Forest Hills disaster

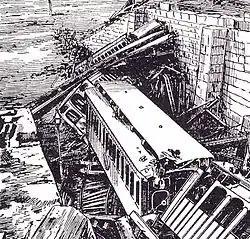

The Forest Hills disaster (also called the Forest Ridge disaster and the Bussey Bridge train disaster) was a railroad bridge accident that occurred on March 14, 1887, in the Roslindale section of Boston, Massachusetts.